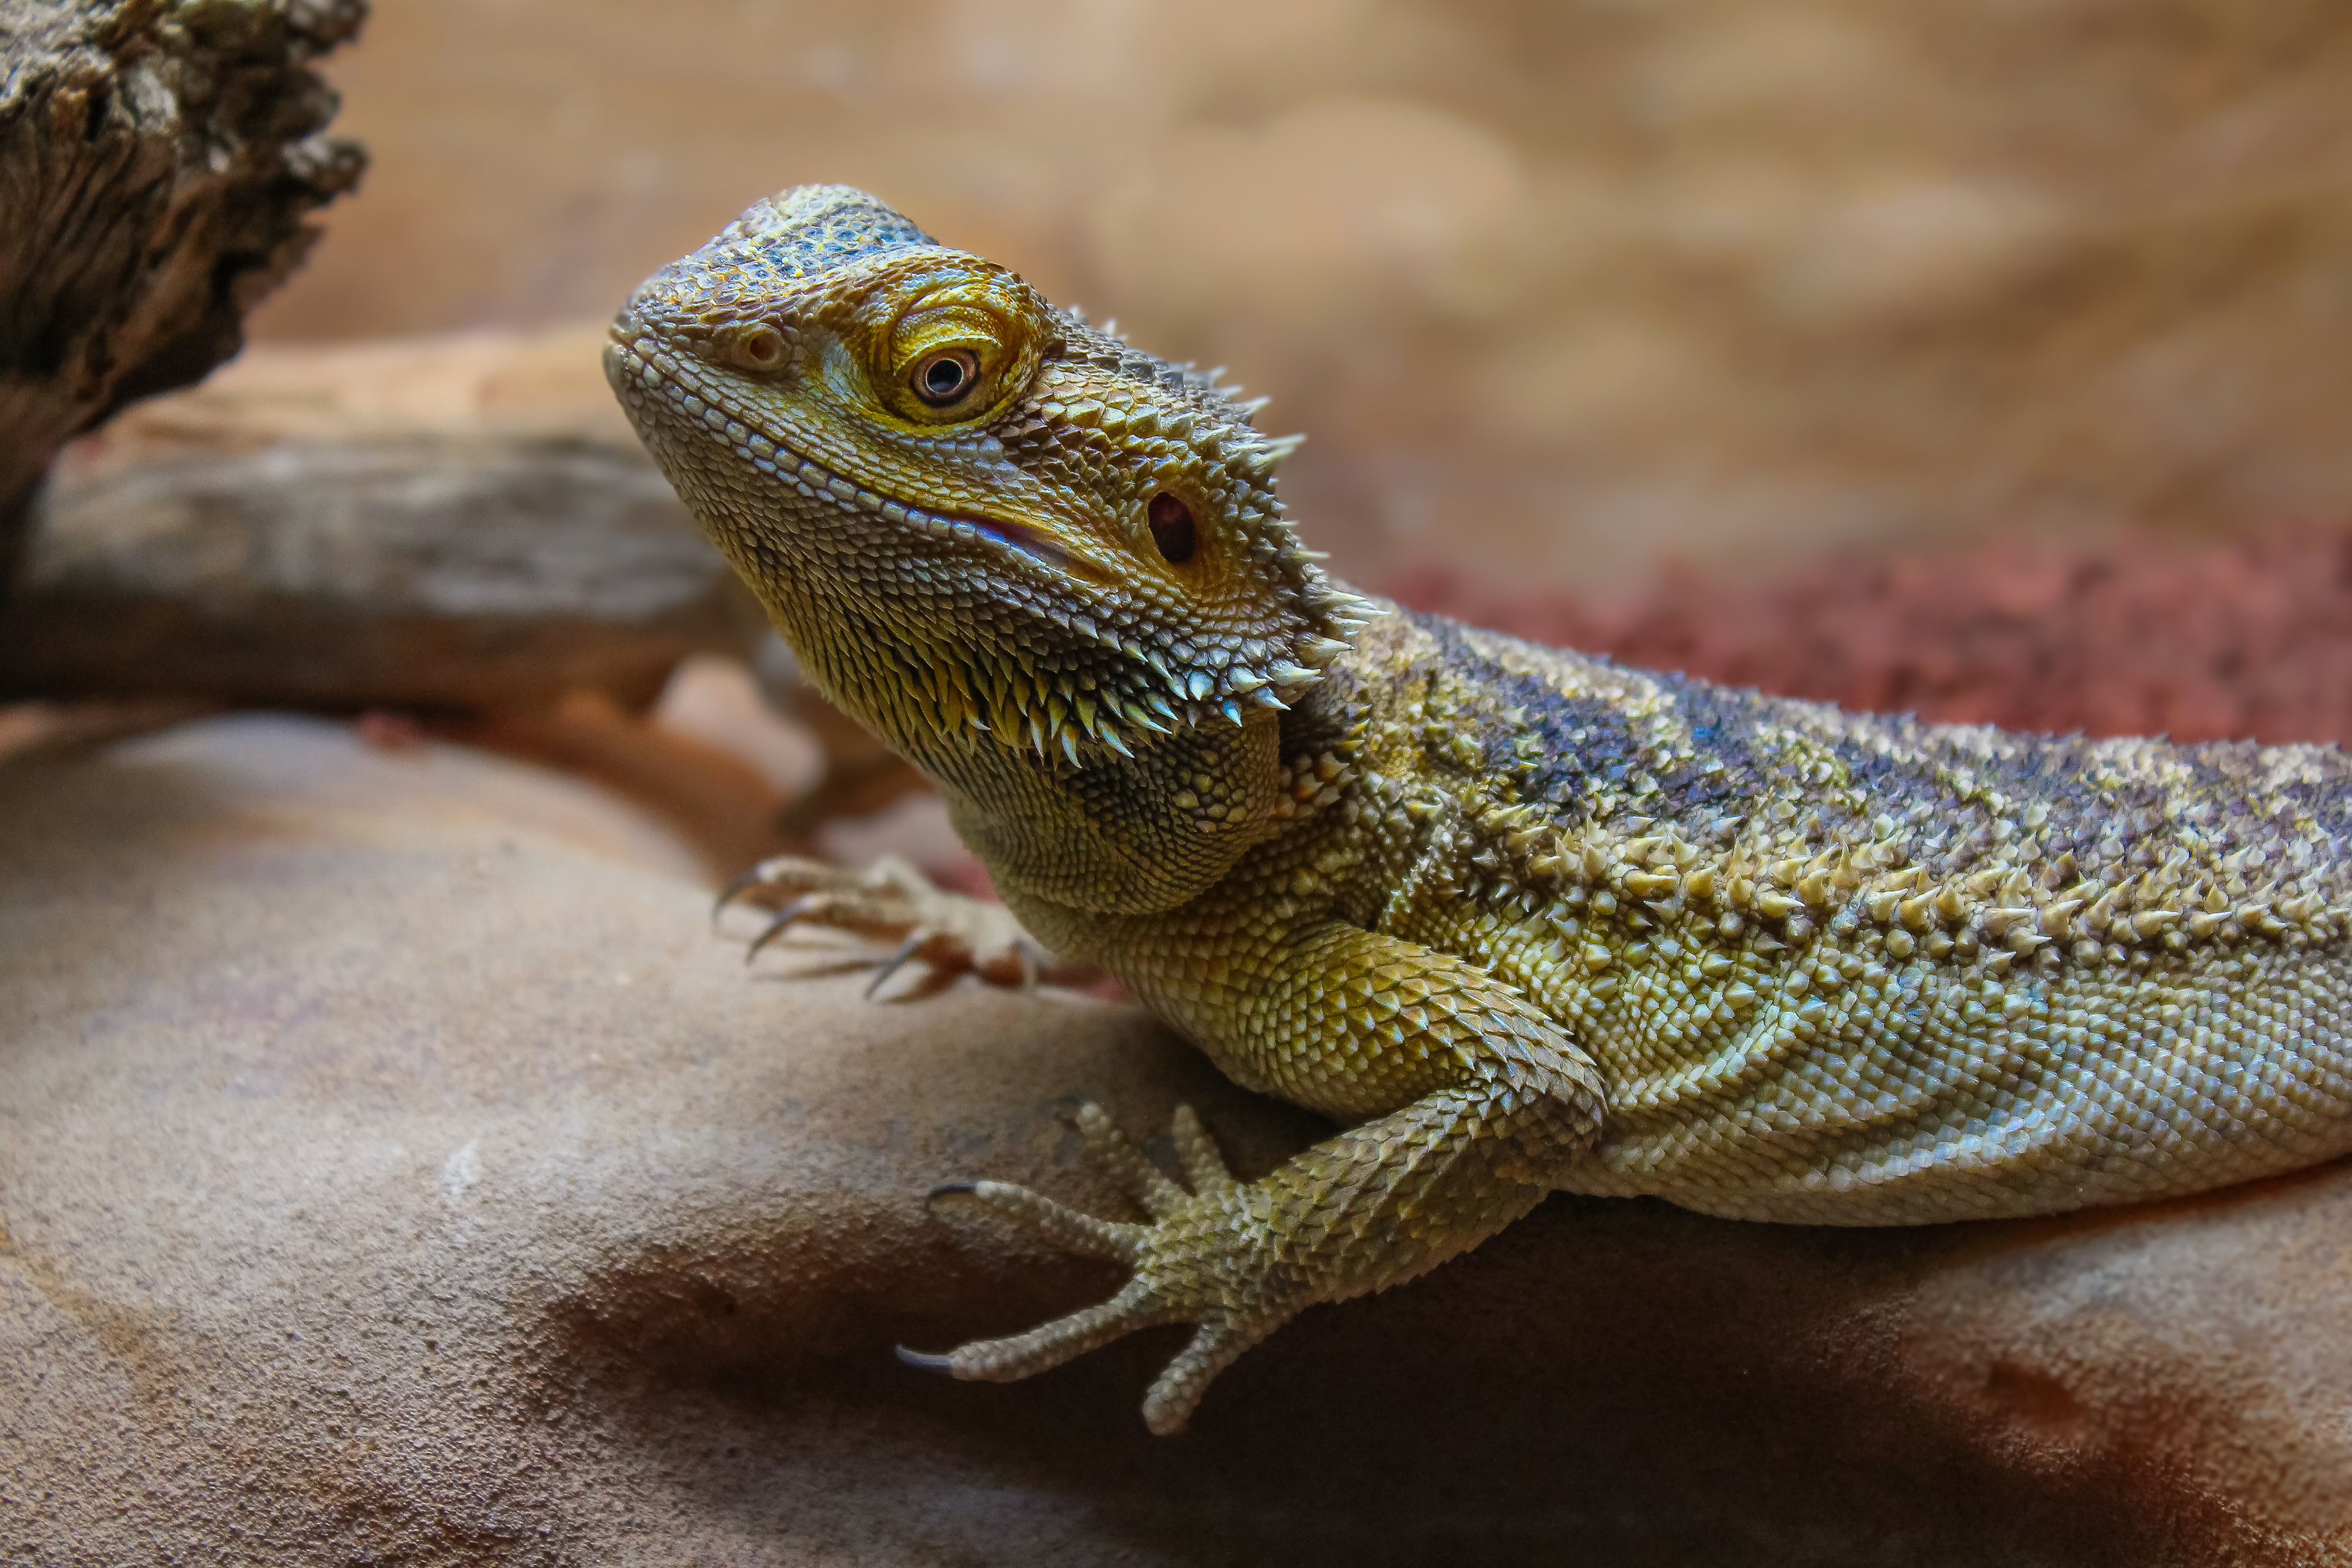
nature, wildlife, macro, reptile, iguana, fauna, lizard, green lizard, close up, animals, vertebrate, naturaleza, reptil, iguania, ggl1, gaby1, xovesphoto, animales, canoneos550d, macro photography, lacerta, agamidae, agama, dactyloidae, scaled reptile, lacertidae, african chameleon